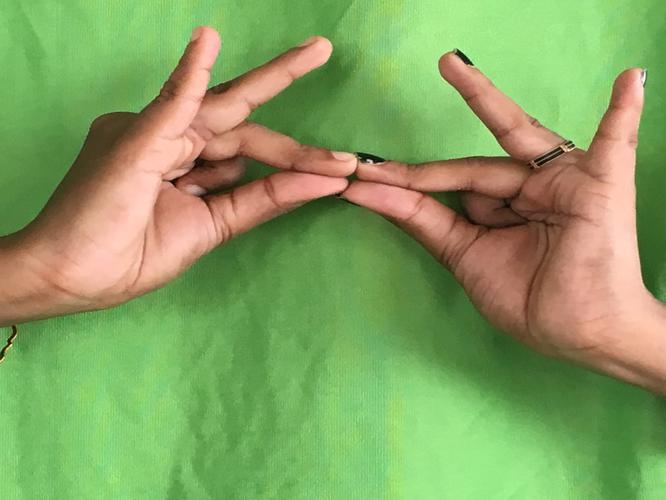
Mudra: Sakata
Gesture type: double_hand